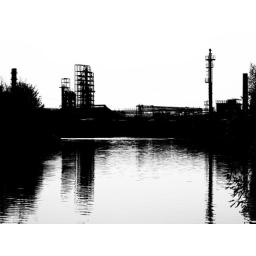
The Silhouette of an industrial plant on the edge of the river in Castelford.